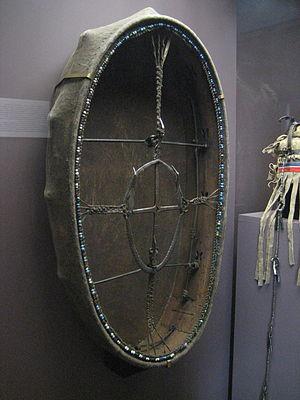
Les Evenks ou Ewenkis constituent l'un des peuples Toungouses de Sibérie. Leur langue est une langue toungouse, l'evenki. Les Evenks forment au total une population d'environ 70 000 individus. Les Evenks ne pratiquent pas tous la même religion ; certains pratiquent le lamaïsme, d'autres sont orthodoxes et d'autres encore restent dans un système animiste articulé autour du chamanisme. Ils constituent également l'une des nationalités de Chine où, selon le recensement de 2000, ils seraient autour de 30 000.